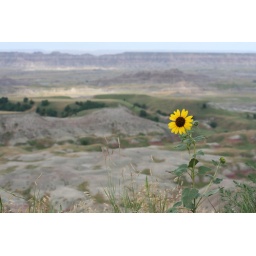
The lone beautiful flower contrasts against the start rock formations of the Badlands in South Dakota